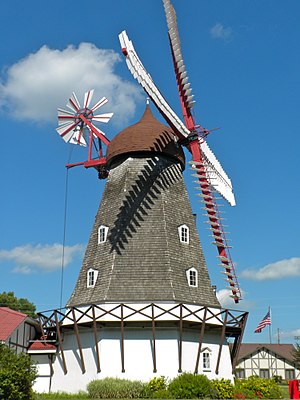
Hollandsk vindmølle / Ydre kendetegn / Eksempler på hollandske møller med forskellige ydre særpræg
En hollandsk vindmølle er en vindmølletype, som er karakteriseret ved, at kun hatten er bevægelig, i modsætning til forgængeren, stubmøllen, hvor hele møllen drejede om en stub. Den blev oprindelig primært benyttet til at male korn eller som pumpemølle. Efterhånden blev den udviklet bl.a. til at forarbejde materialer, save træ, producere papir og presse olie af kerner. I slutningen af det 19. århundrede blev en del møller af denne type udstyret med en motor og kunne derfor anvendes til en bred vifte af energiproduktion.